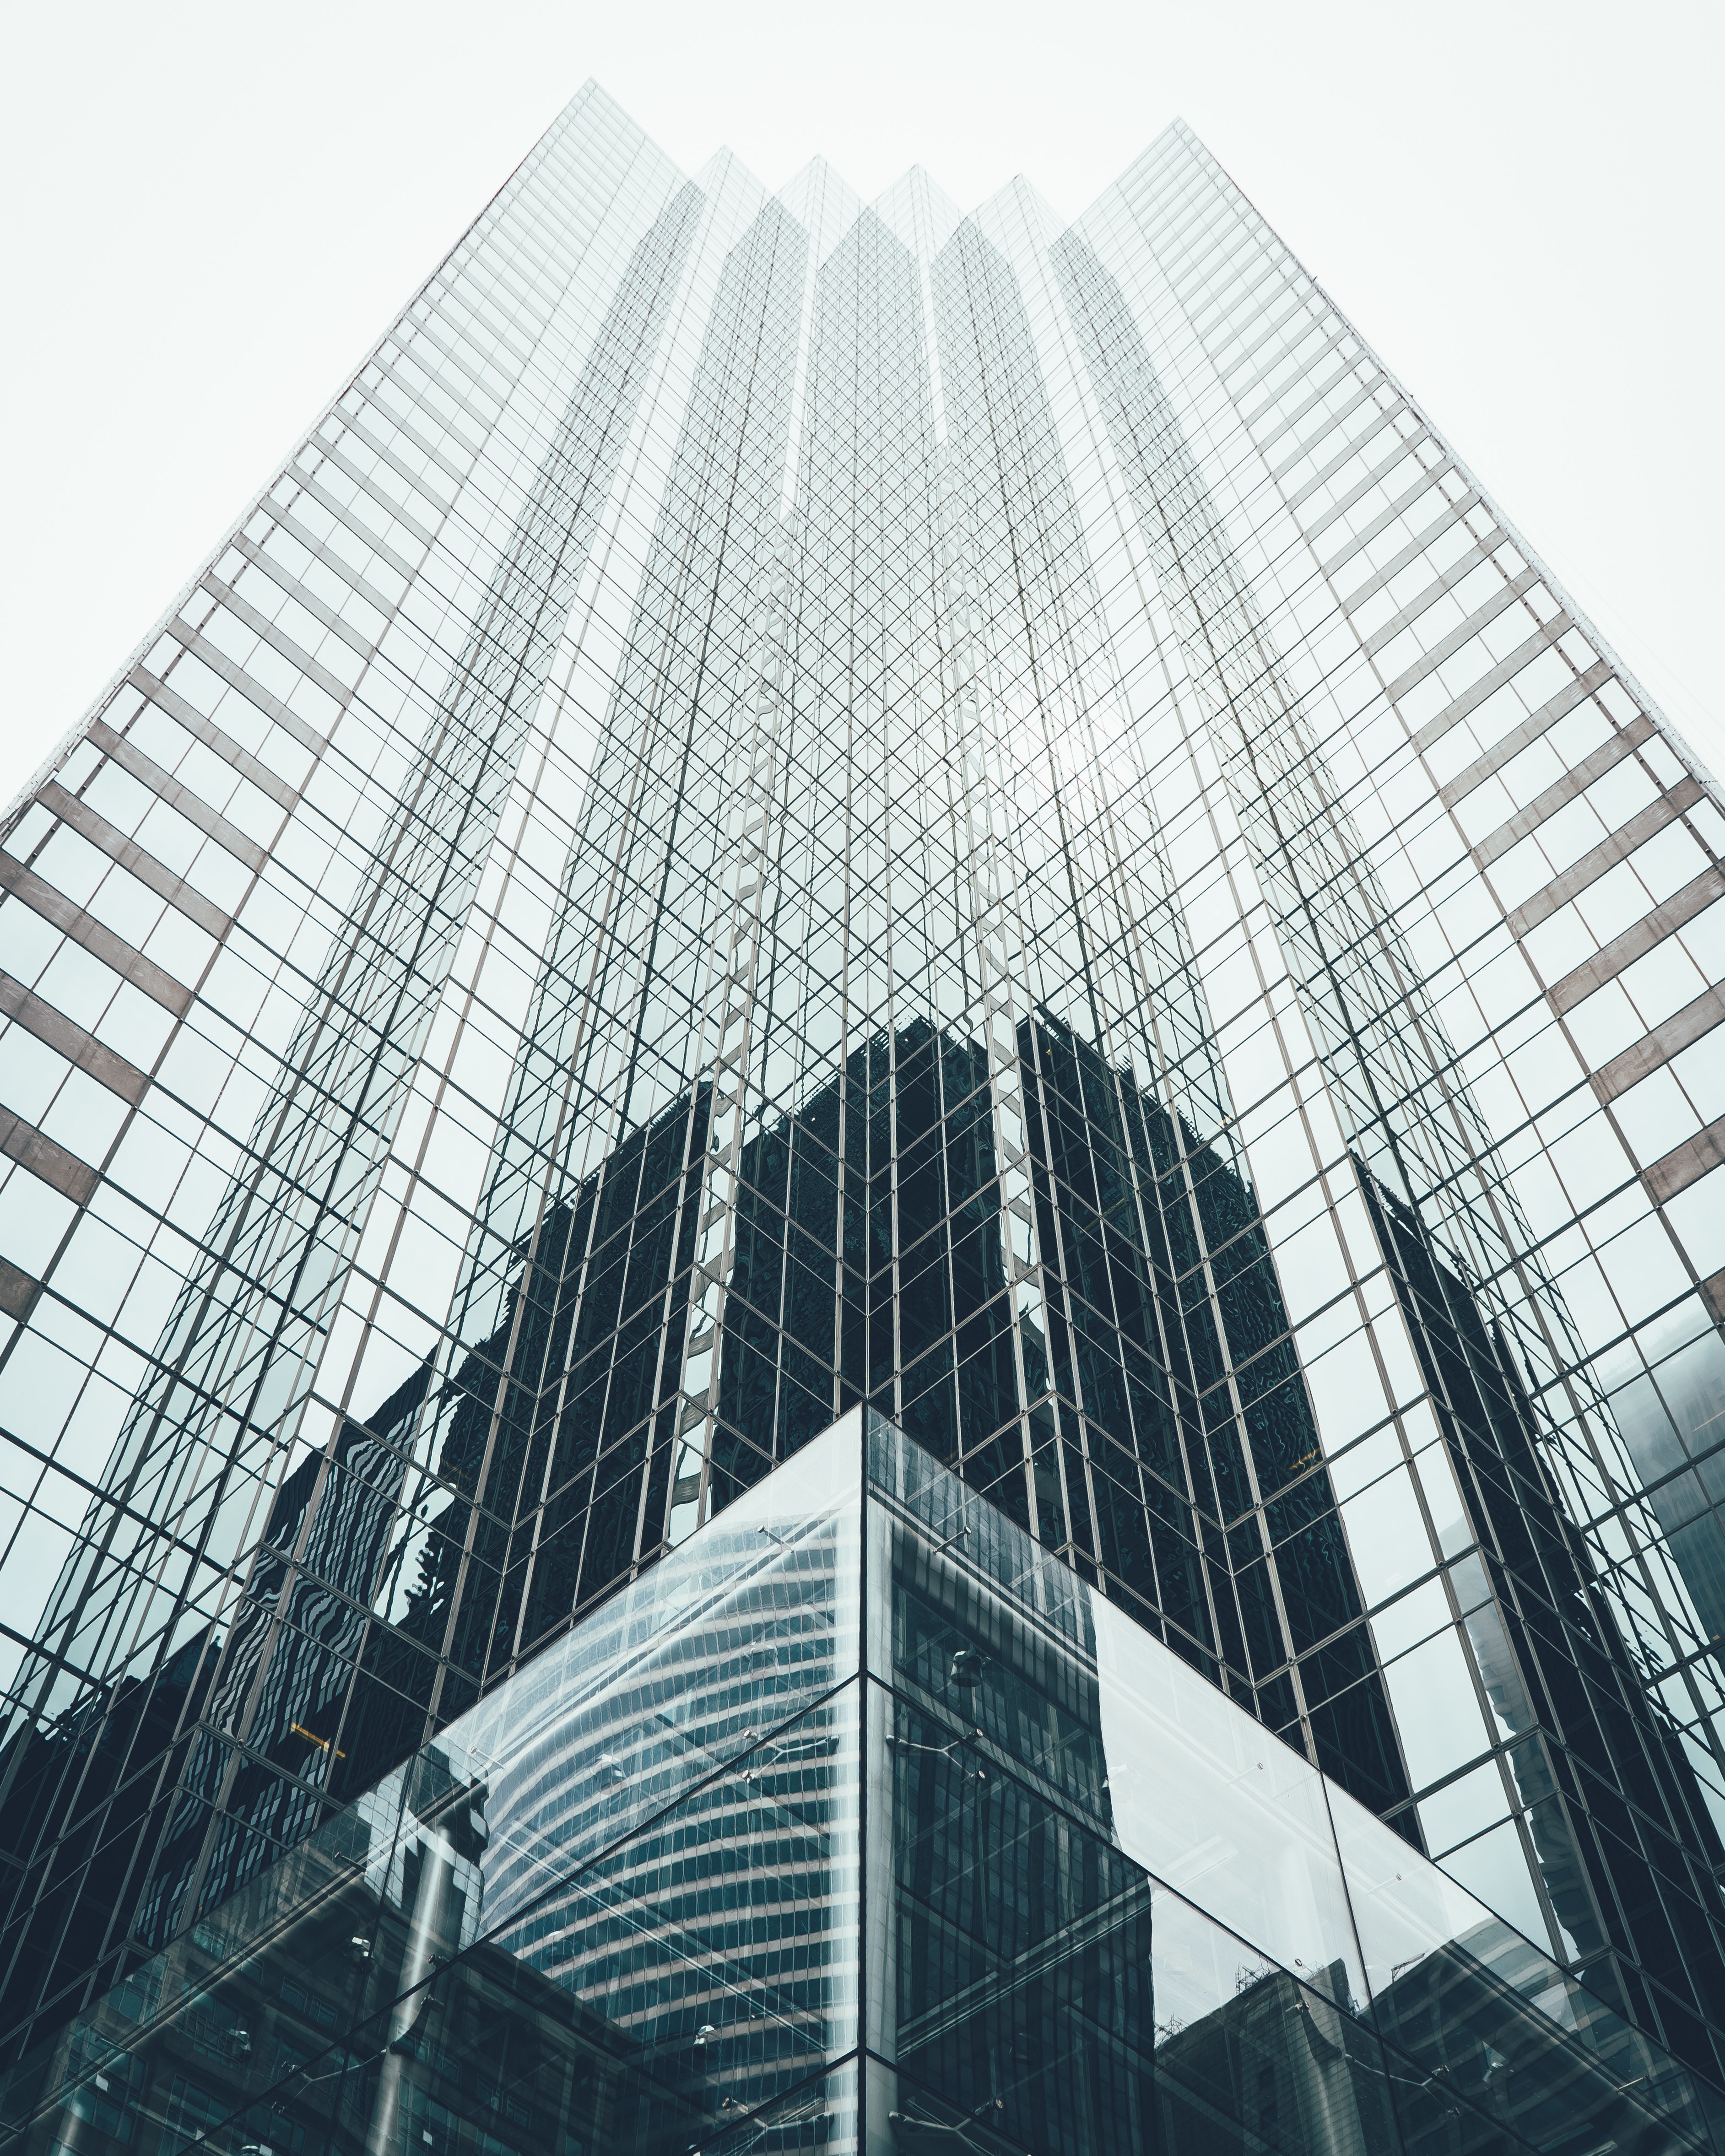
skyscraper, architecture, urban area, metropolitan area, tower block, commercial building, daytime, metropolis, building, city, black and white, human settlement, line, sky, monochrome photography, reflection, corporate headquarters, headquarters, tower, Material property, monochrome, facade, glass, symmetry, daylighting, mixed use, world, metal